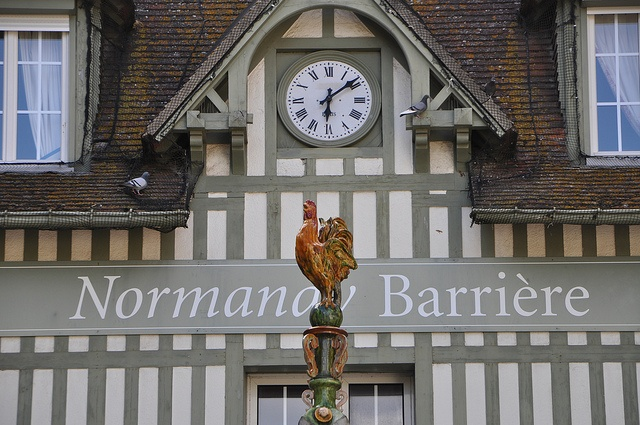
a gray white and black clock and a gray white and brown building
A clock is mounted on to the top of the building.
A large roman numeral clock sits atop a building with a rooster emblem nearby
a clock above a door way near a rooster sculpture
The front of a shop with a chicken sculpture in front.